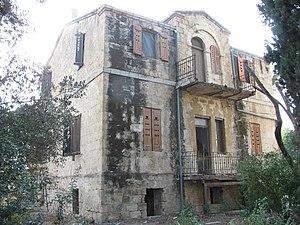
Alonei Abba est un moshav semi-coopératif du nord d'Israël en Basse-Galilée, près de Bethléem de Galilée, sur les collines à l'est de Kiryat Tivon. Sa population était de 336 habitants en 2006.